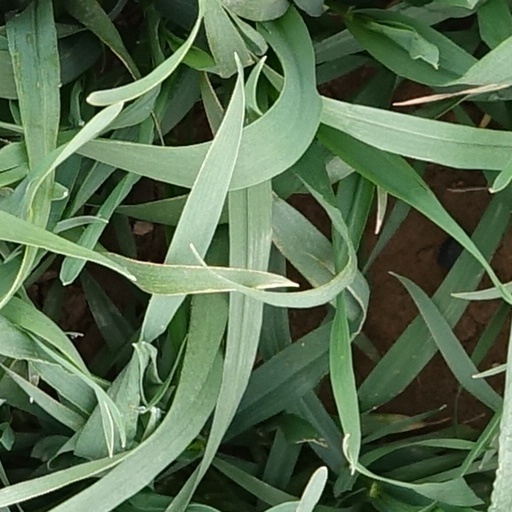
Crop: wheat